Bombing of Hamburg in World War II

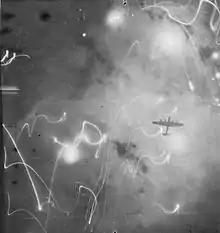
Lancaster over Hamburg, 30/31 January 1943

Operation Gomorrah, was a campaign of air raids which began on 24 July 1943 and lasted for eight days and seven nights. It was at the time the heaviest assault in the history of aerial warfare.